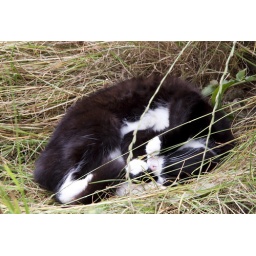
Birdparc near Helsingborg. Cute cat was lying in the gras and being cute :)